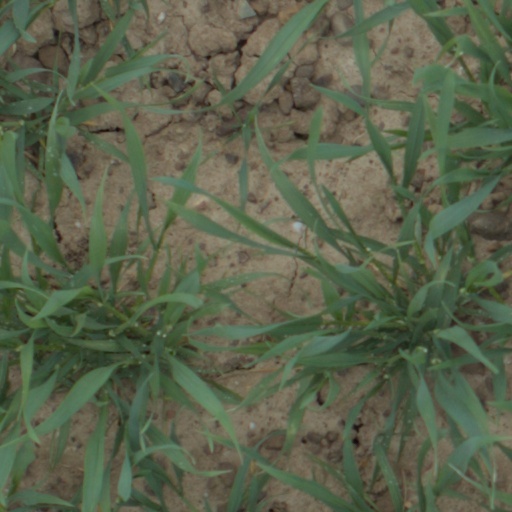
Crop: wheat